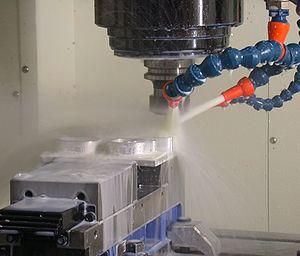
La communauté autonome du Pays basque, parfois appelée communauté autonome basque ou Pays basque est l'une des 17 communautés autonomes de l'Espagne, une des trois autonomies historiques reconnues par le gouvernement espagnol en 1979 avec la Catalogne et la Galice, et composée de trois provinces historiques basques : l'Alava, la Biscaye et le Guipuscoa. En Espagne sa dénomination est Euskadi ou País Vasco.
Un liquide de coupe, et plus généralement un fluide d'usinage, est un liquide refroidissant et lubrifiant conçu spécialement pour le travail et l'usinage des métaux.